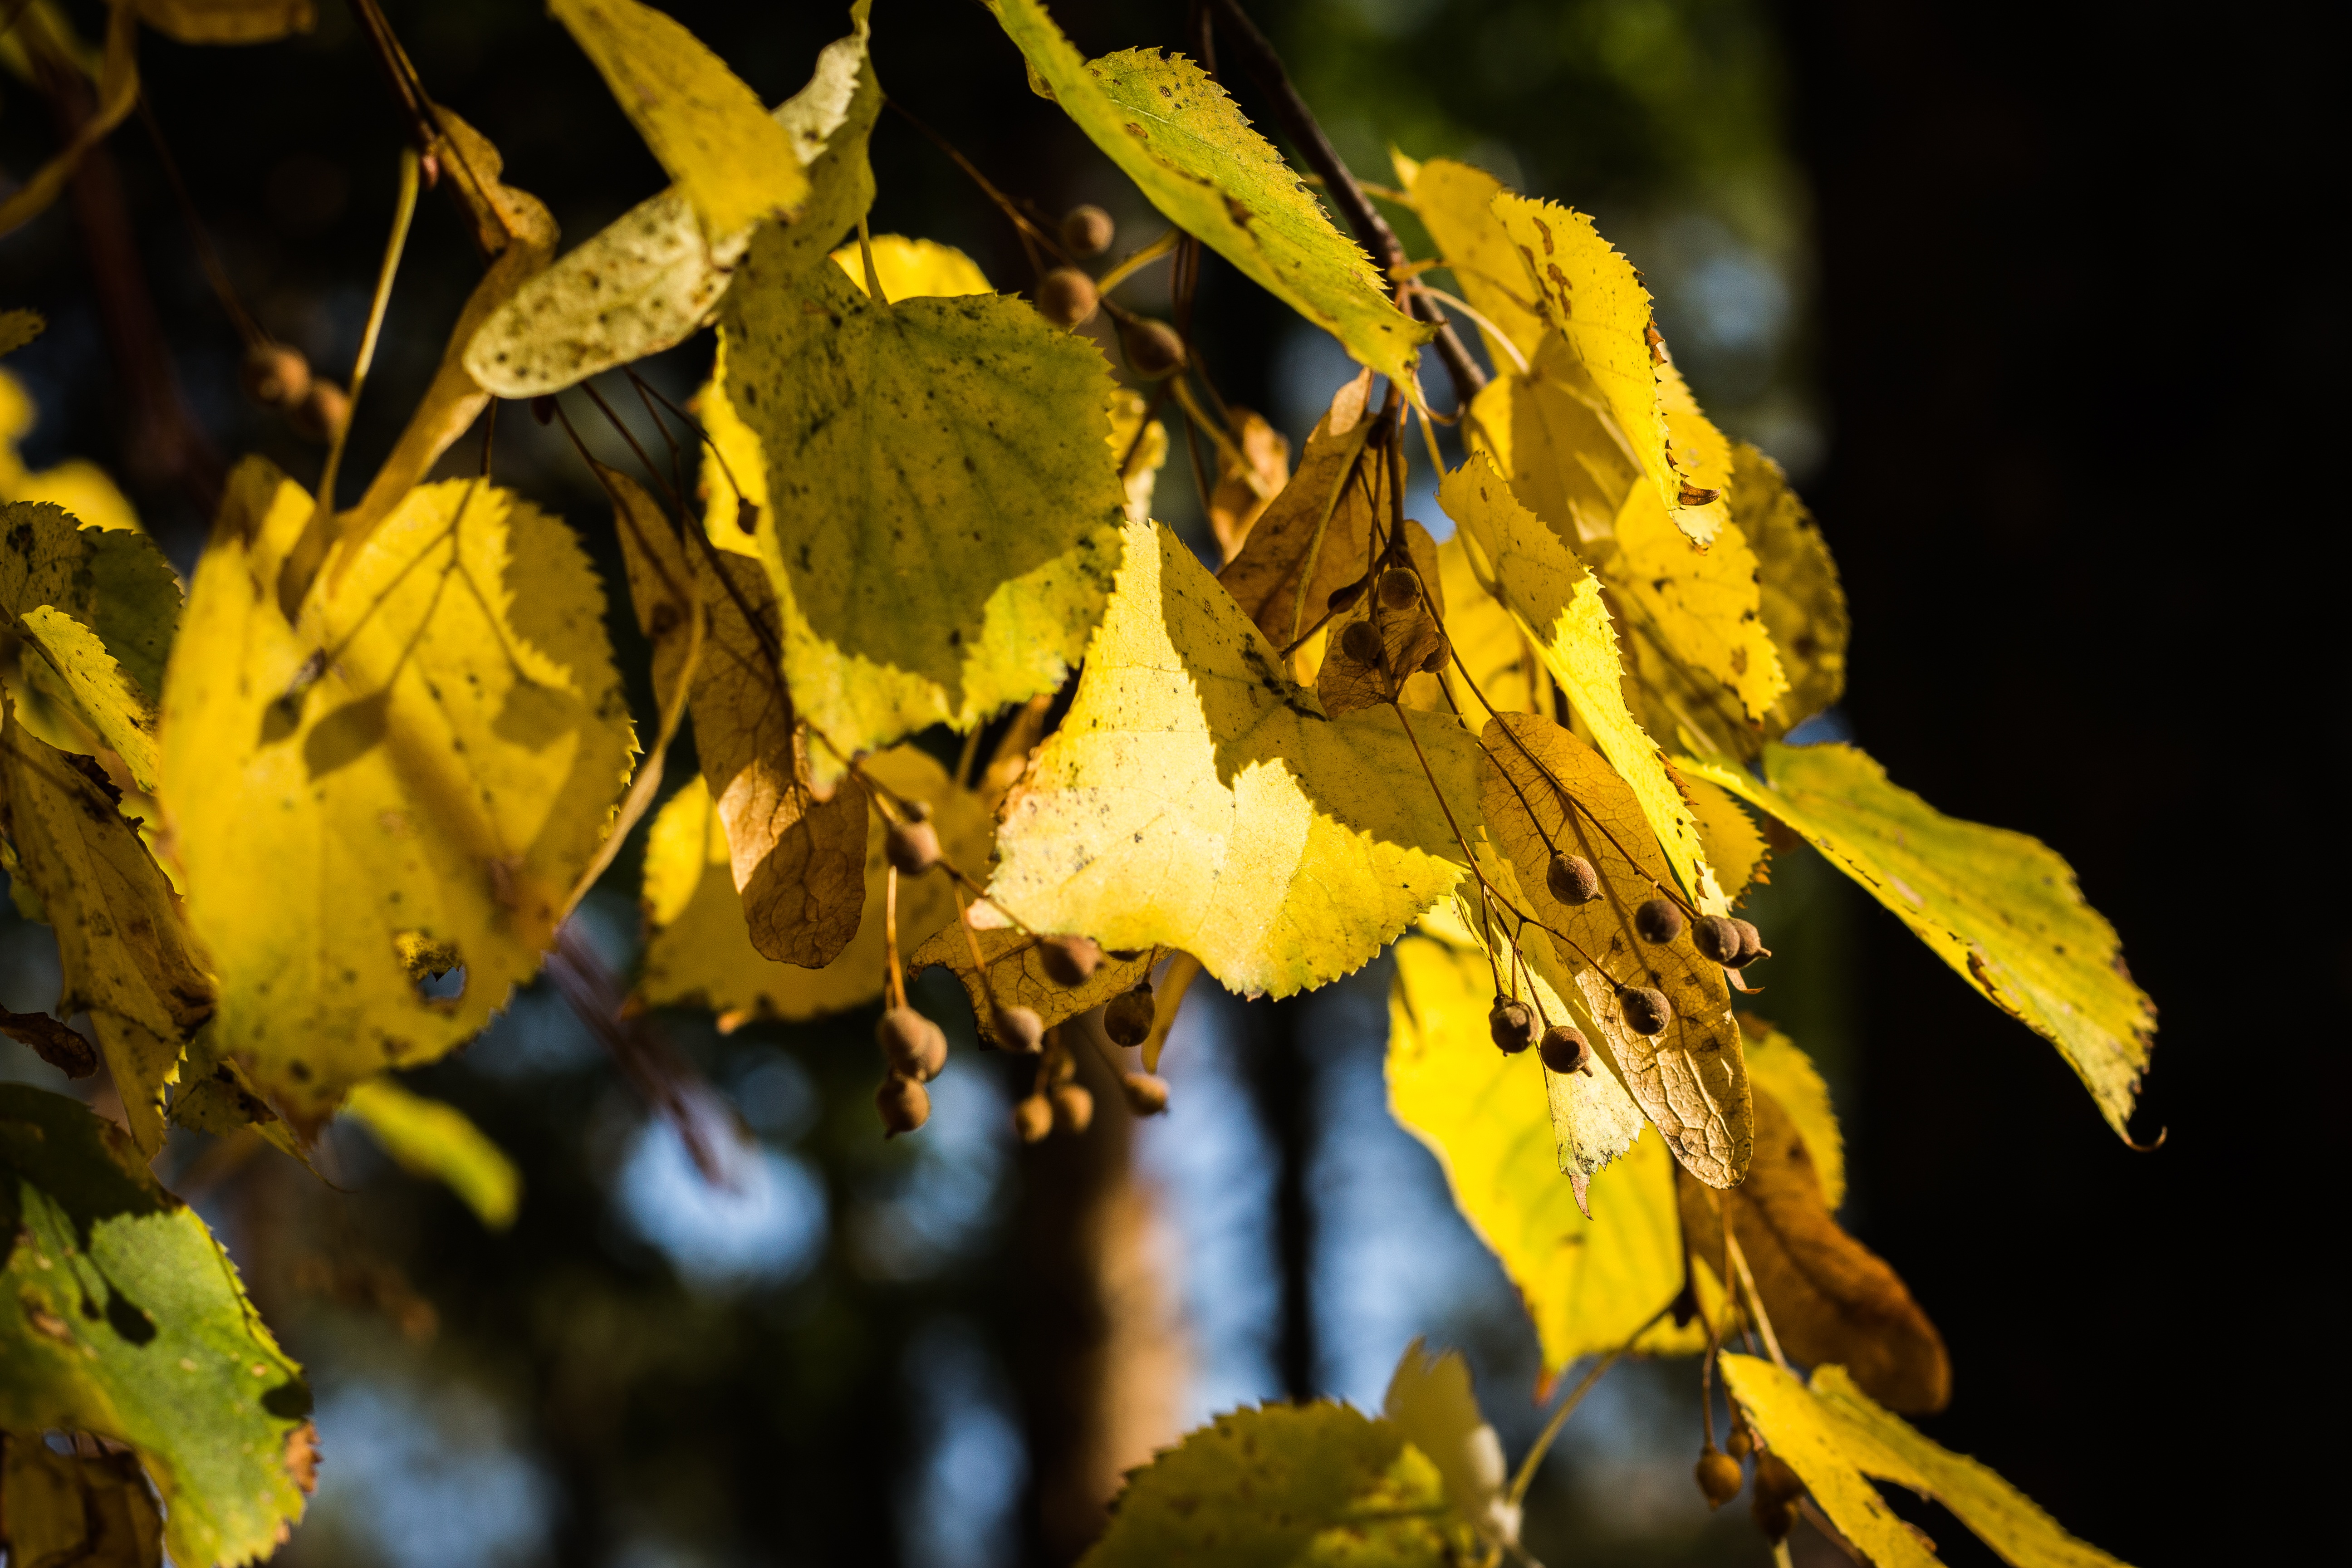
tree, nature, branch, plant, sunlight, leaf, flower, green, produce, macro, autumn, botany, yellow, flora, season, maple tree, close up, sheet, deciduous, macro photography, flowering plant, maidenhair tree, plant stem, woody plant, land plant